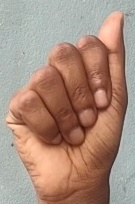
ASL sign: A